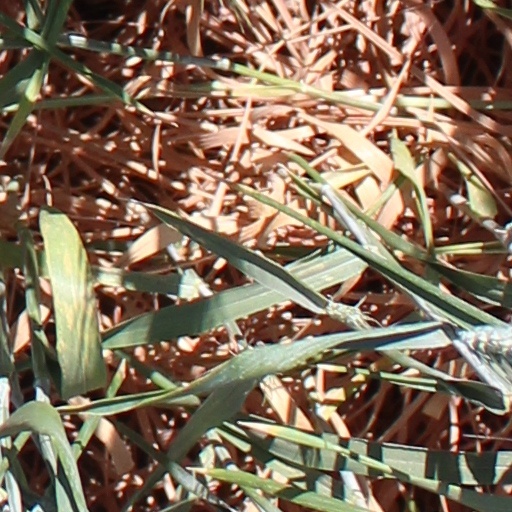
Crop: wheat